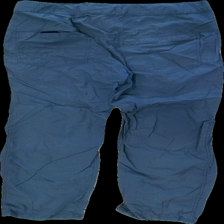
View: back
Type: Trousers
Category: Men
Brand: Not in the list
Brand text on label: mountain
Colors: Blue
Material: 100% nylone
Pattern: Logo print
Cut: Regular
Season: All
Damage location: middle center
Damage 2 location: middle right
Damage 3 location: bottom right
Price range: <50
Recommended usage: Export
Description: blå byxor med broderad logga fram. färg solblekt och nopprig på vissa ställen